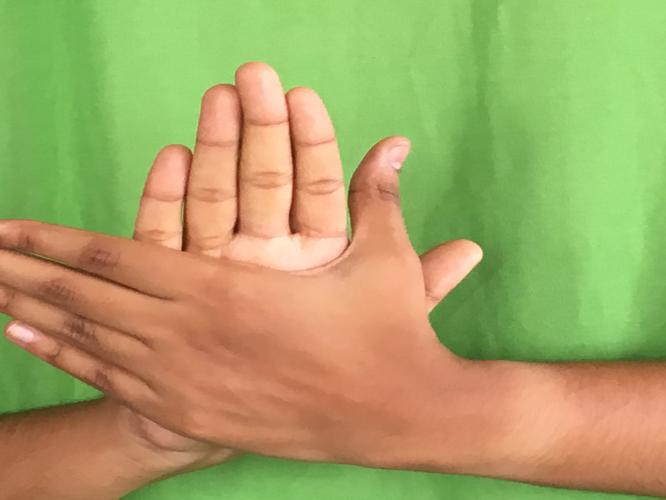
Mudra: Chakra
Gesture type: double_hand